By the Sleepy Lagoon

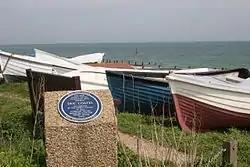
Plaque commemorating Eric Coates' composition of "By the Sleepy Lagoon" at Selsey, West Sussex. (detail of plaque)

By the Sleepy Lagoon is a light-orchestral valse serenade by British composer Eric Coates, written in 1930. In 1940 American songwriter Jack Lawrence added lyrics with Coates' approval; the resulting song, "Sleepy Lagoon", became a popular-music standard of the 1940s.